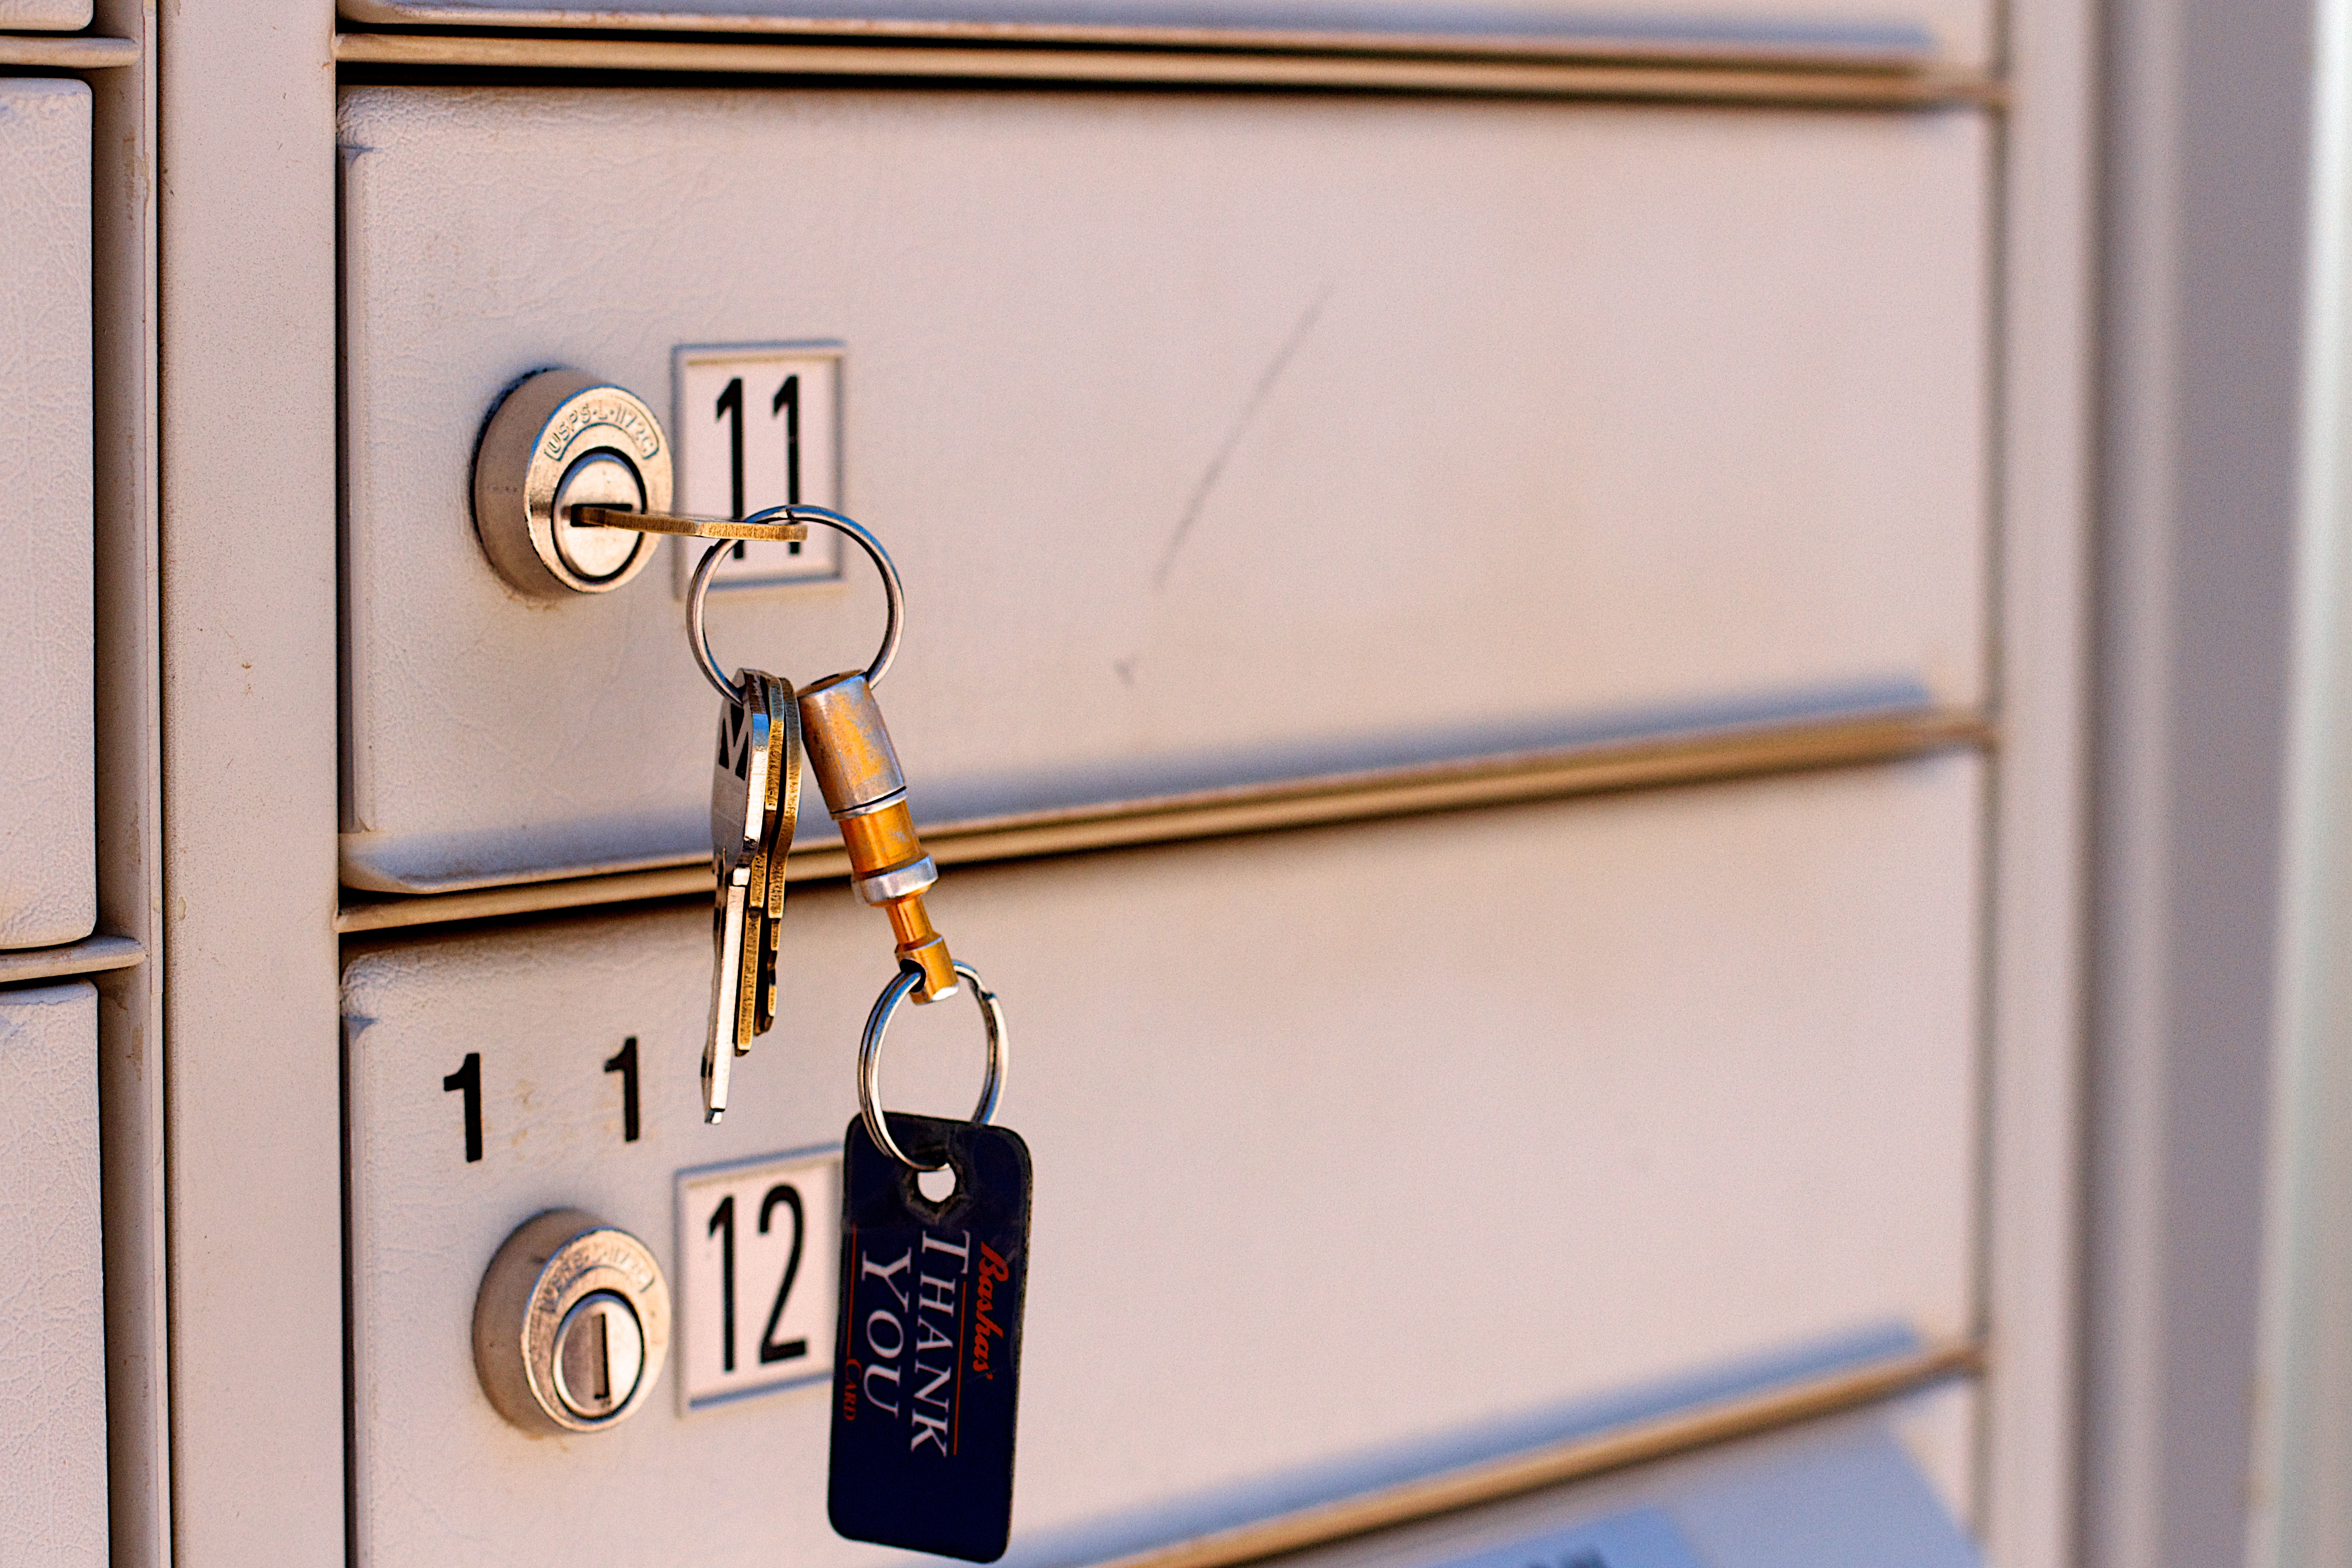
number, wall, sign, blue, interior design, brand, design